Skiing in Australia

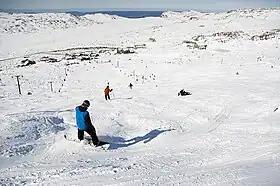
The Summit Run, Ben Lomond, Tasmania

The most northerly ski fields in Australia are located in the A.C.T. - in the Brindabella Ranges which rise to the west of Canberra, the capital city of Australia, and include the Namadgi National Park in the A.C.T. and Bimberi Nature Reserve and Brindabella National Park in New South Wales. The highest mountain in the ACT is Bimberi Peak, which lies above the treeline at 1912 metres, at the northern edge of the Snowy Mountains.